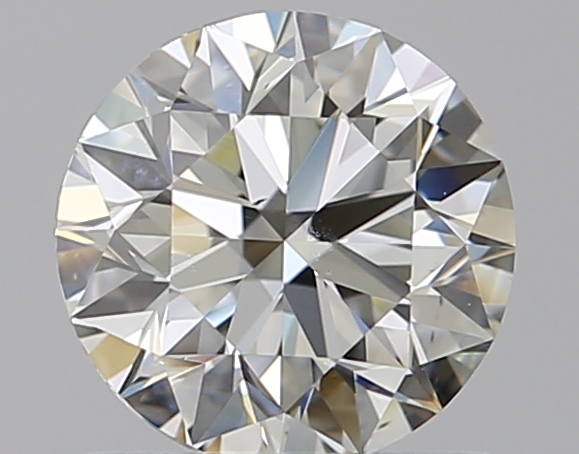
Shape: round
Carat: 0.8
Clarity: VS1
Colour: K
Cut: EX
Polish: EX
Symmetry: EX
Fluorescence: F
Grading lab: GIA
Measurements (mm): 5.87 x 5.91 x 3.69